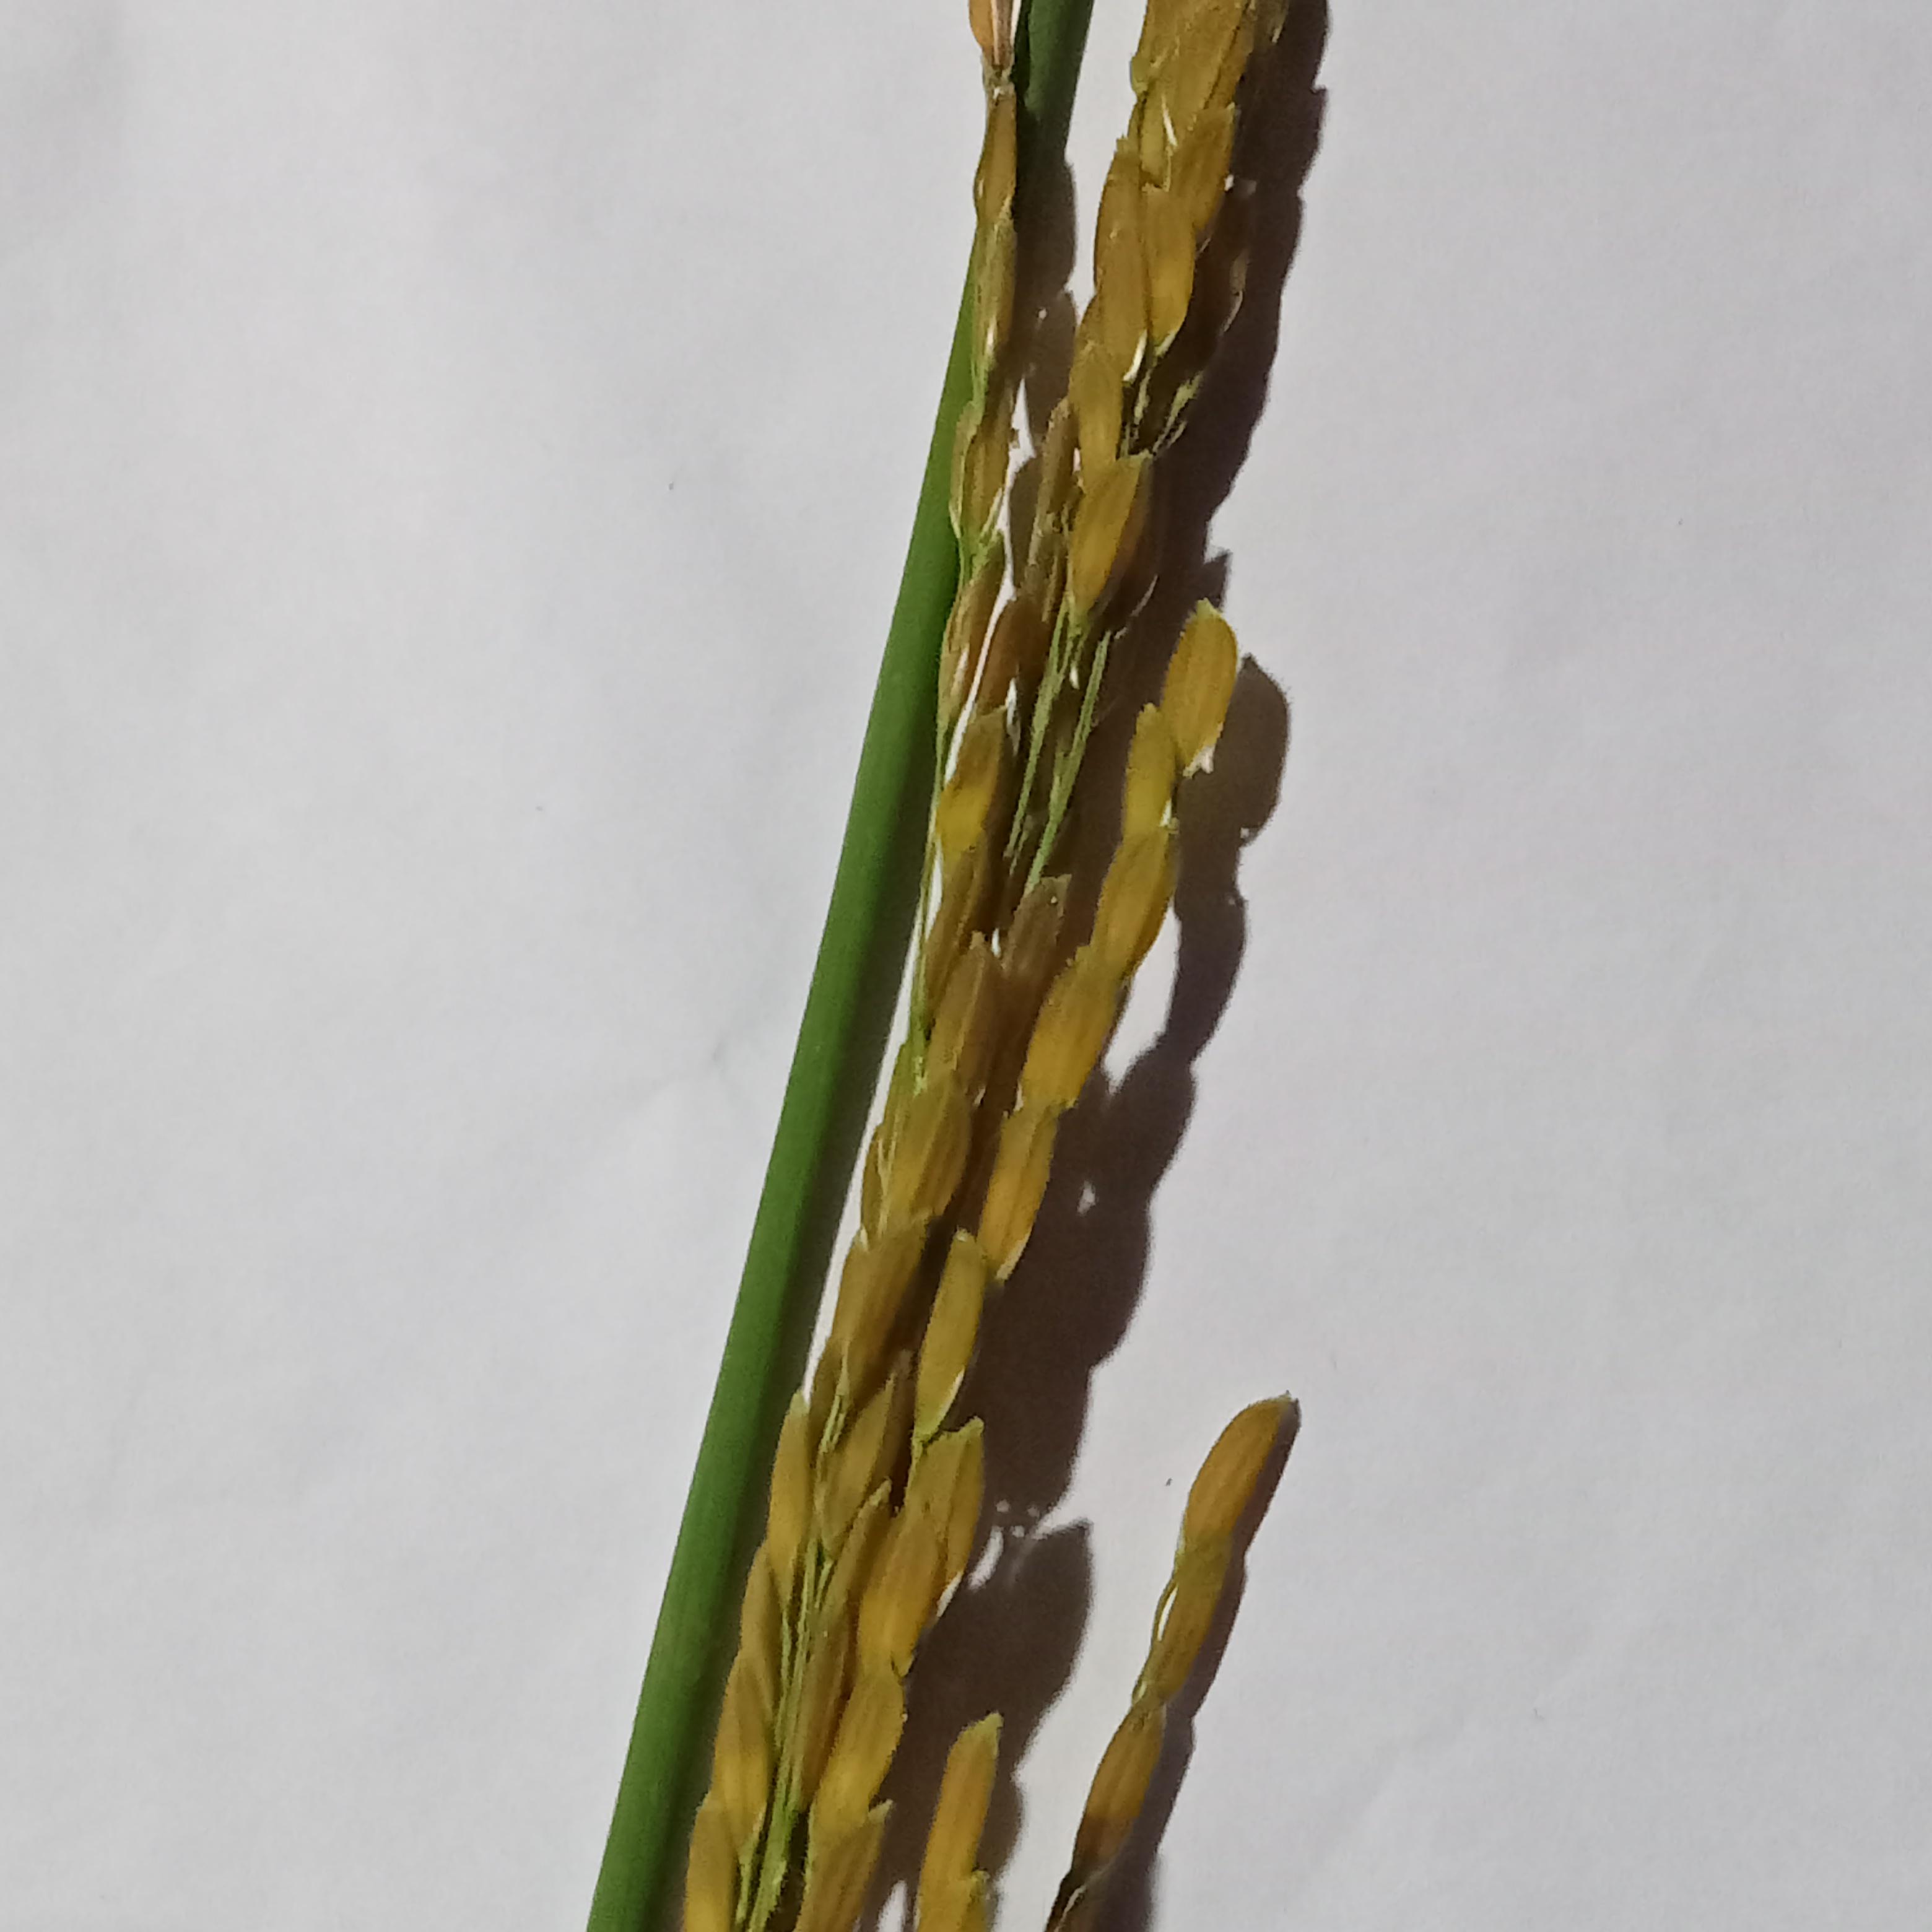
Label: Rice___Neck_Blast